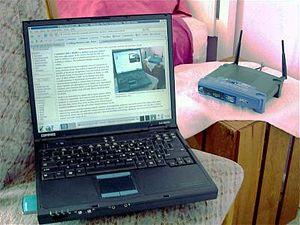
Un réseau sans fil est un réseau informatique numérique qui connecte différents postes ou systèmes entre eux par ondes radio. Il peut être associé à un réseau de télécommunications pour réaliser des interconnexions à distance entre nœuds.